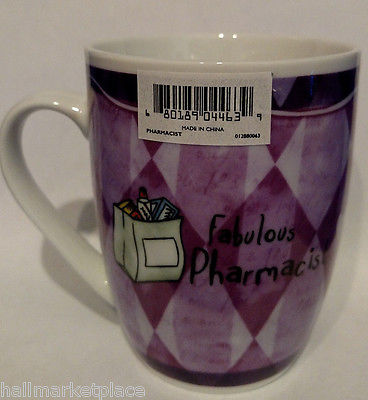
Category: mug